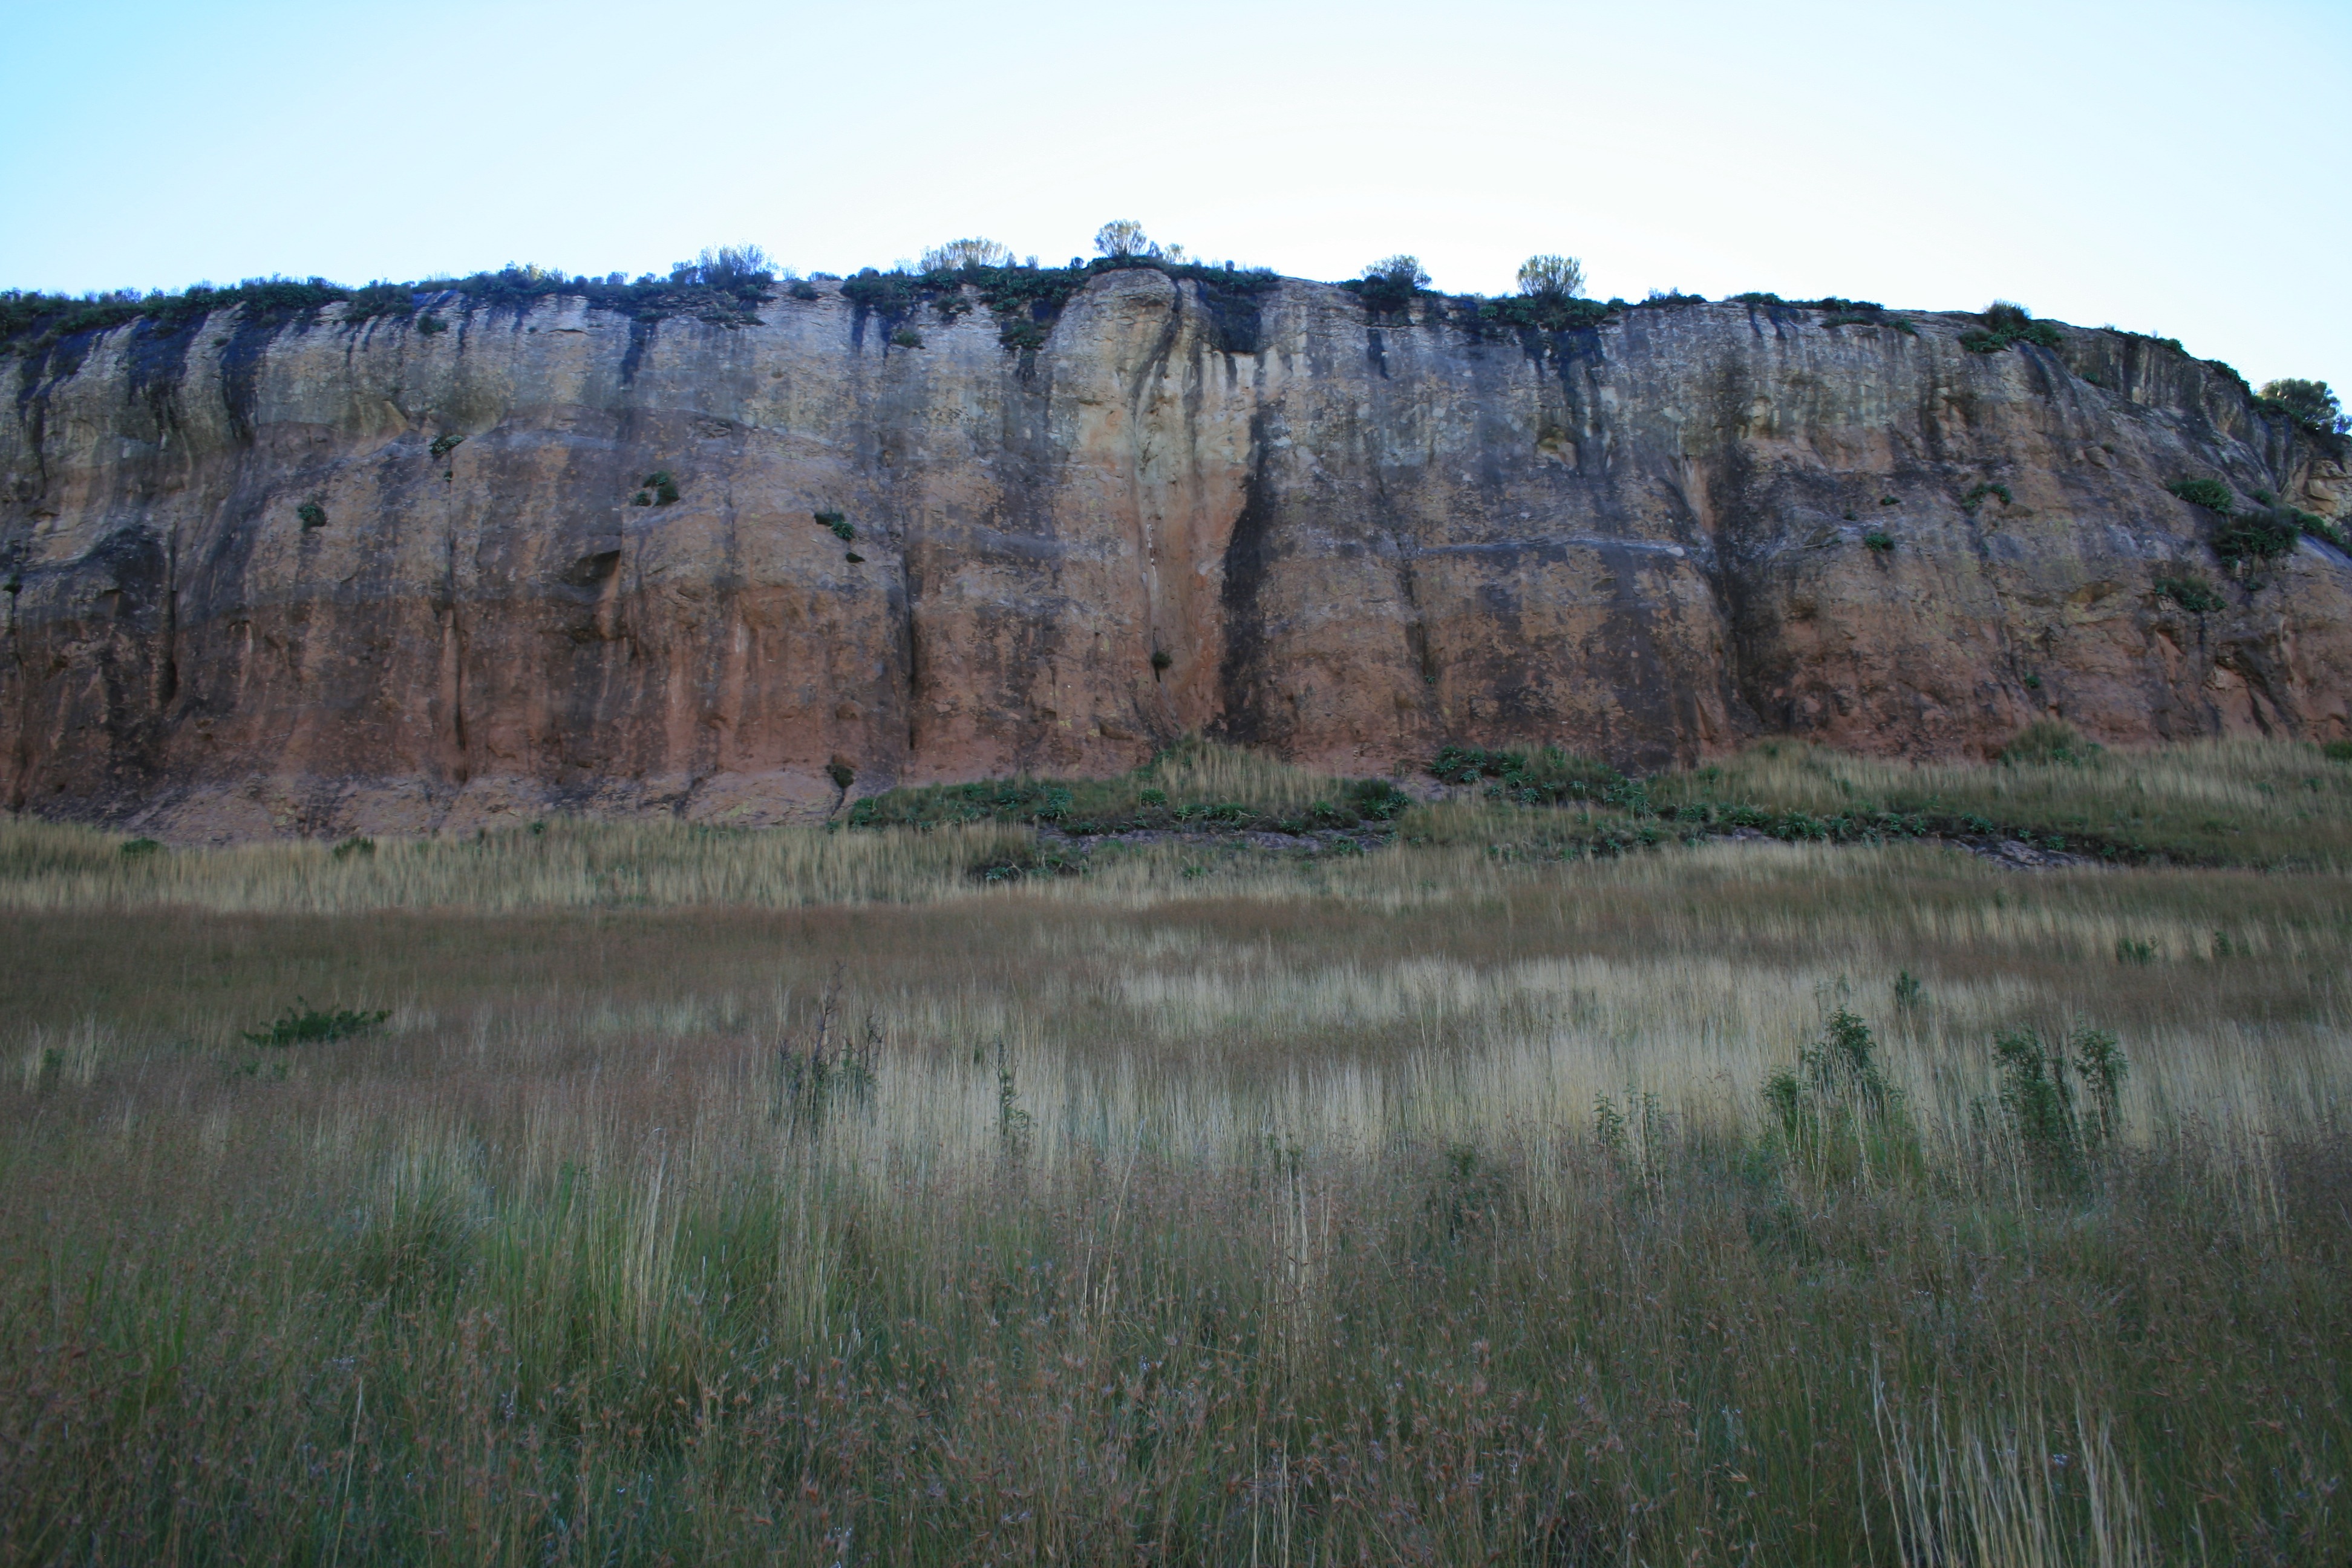
landscape, tree, nature, wilderness, mountain, hill, lake, cliff, green, africa, scenery, reservoir, terrain, national park, ridge, geology, badlands, wetland, plateau, fell, habitat, loch, ecosystem, grasses, landform, veld, natural environment, geographical feature, earthy colors, sheer rock wall